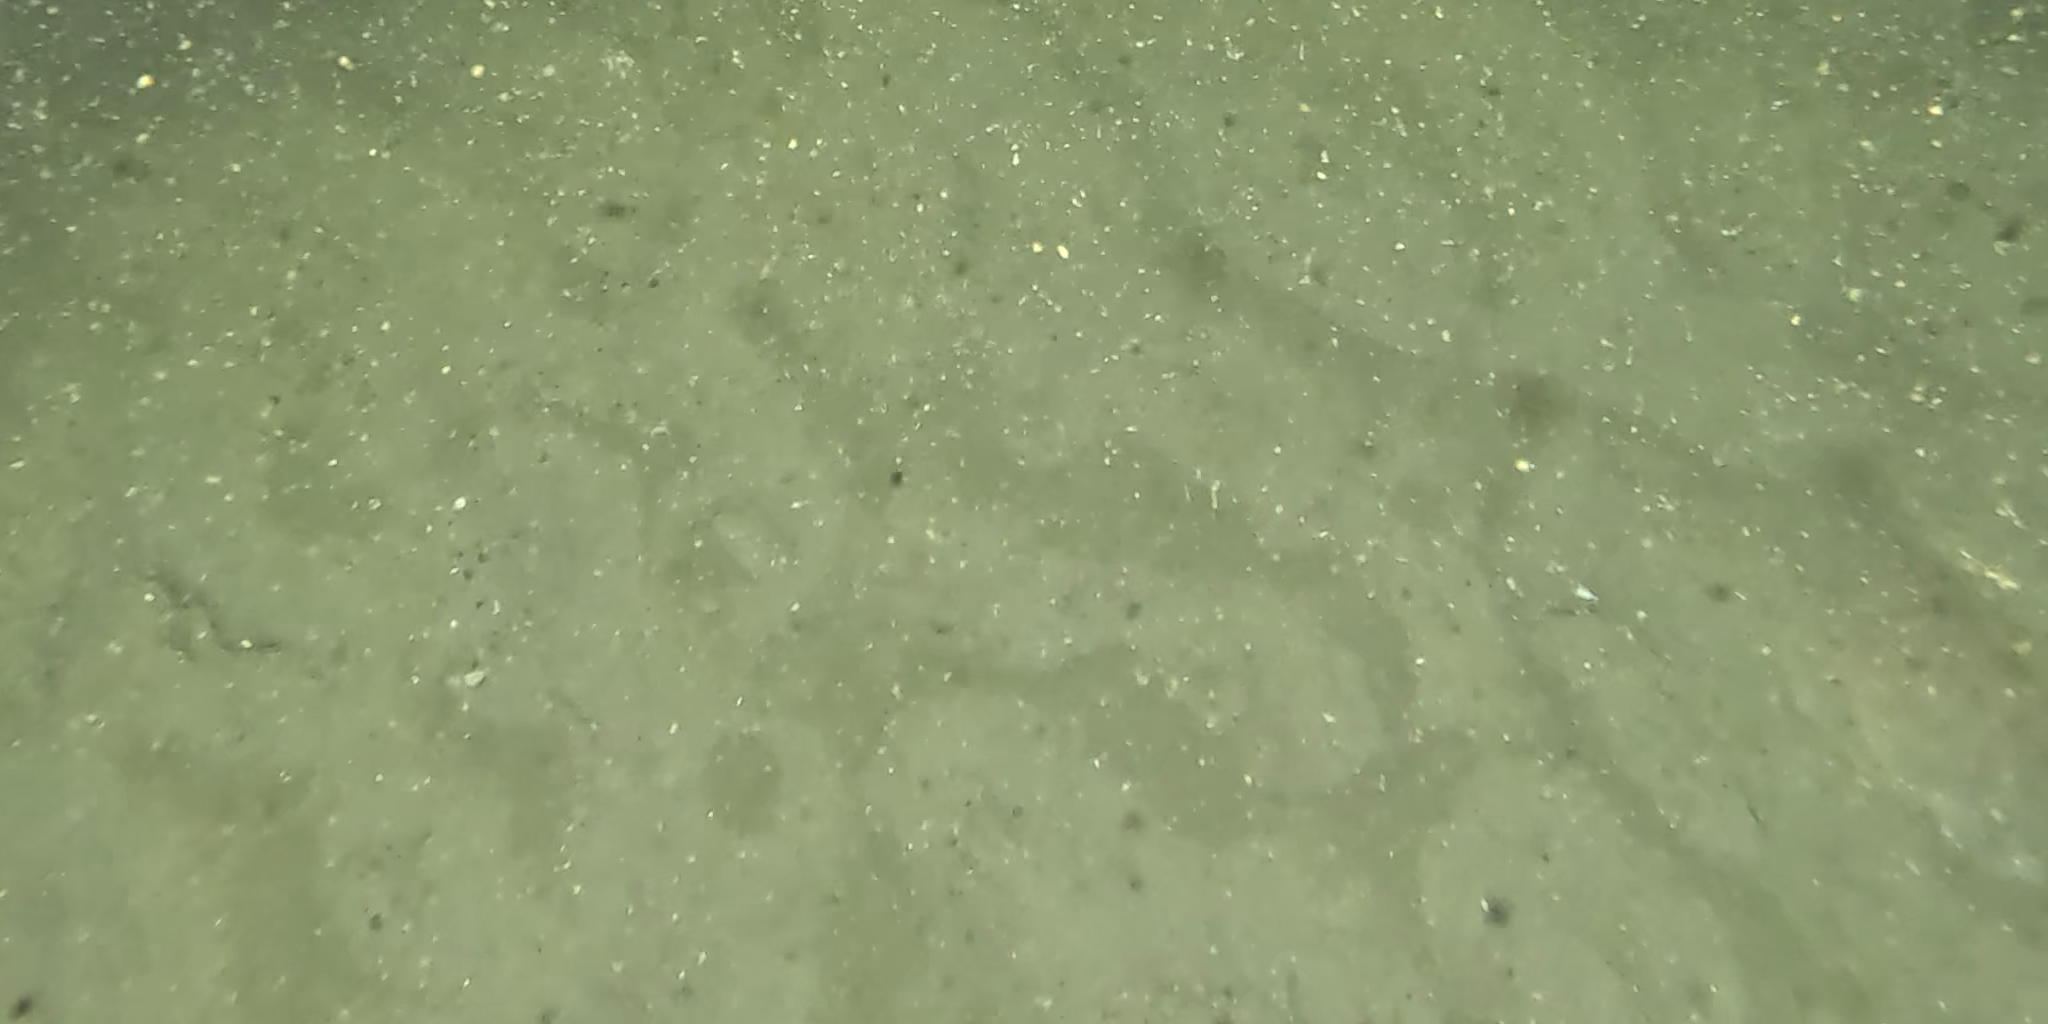
Seabed habitat: sand